Starkey House

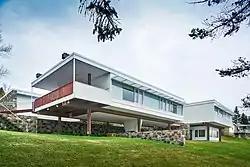

The Starkey House, also known as the Alworth House, is a residential house in Duluth, Minnesota, United States overlooking Lake Superior. The house was designed by modernist architect Marcel Breuer in 1954 and 1955 for June Halverson Starkey ("née" Alworth). The building's design references Breuer's hallmark bi-nuclear plan, in which sleeping and living spaces are linked through the home's entrance. The house was commissioned by June Halvorson Alworth, a widow who later married Robert Starkey.